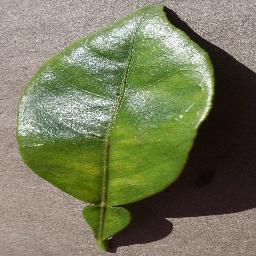
Label: Orange___Haunglongbing_(Citrus_greening)